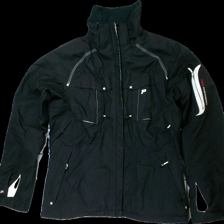
View: front
Type: Winter jacket
Category: Men
Brand: Peak Performance
Colors: Black, White
Material: 100% nylone
Pattern: Logo print
Cut: Regular
Size: L
Season: All
Damage location: bottom right
Damage 2 location: middle center
Price range: 50-100
Recommended usage: Reuse
Description: svart vinterjacka med loggor på